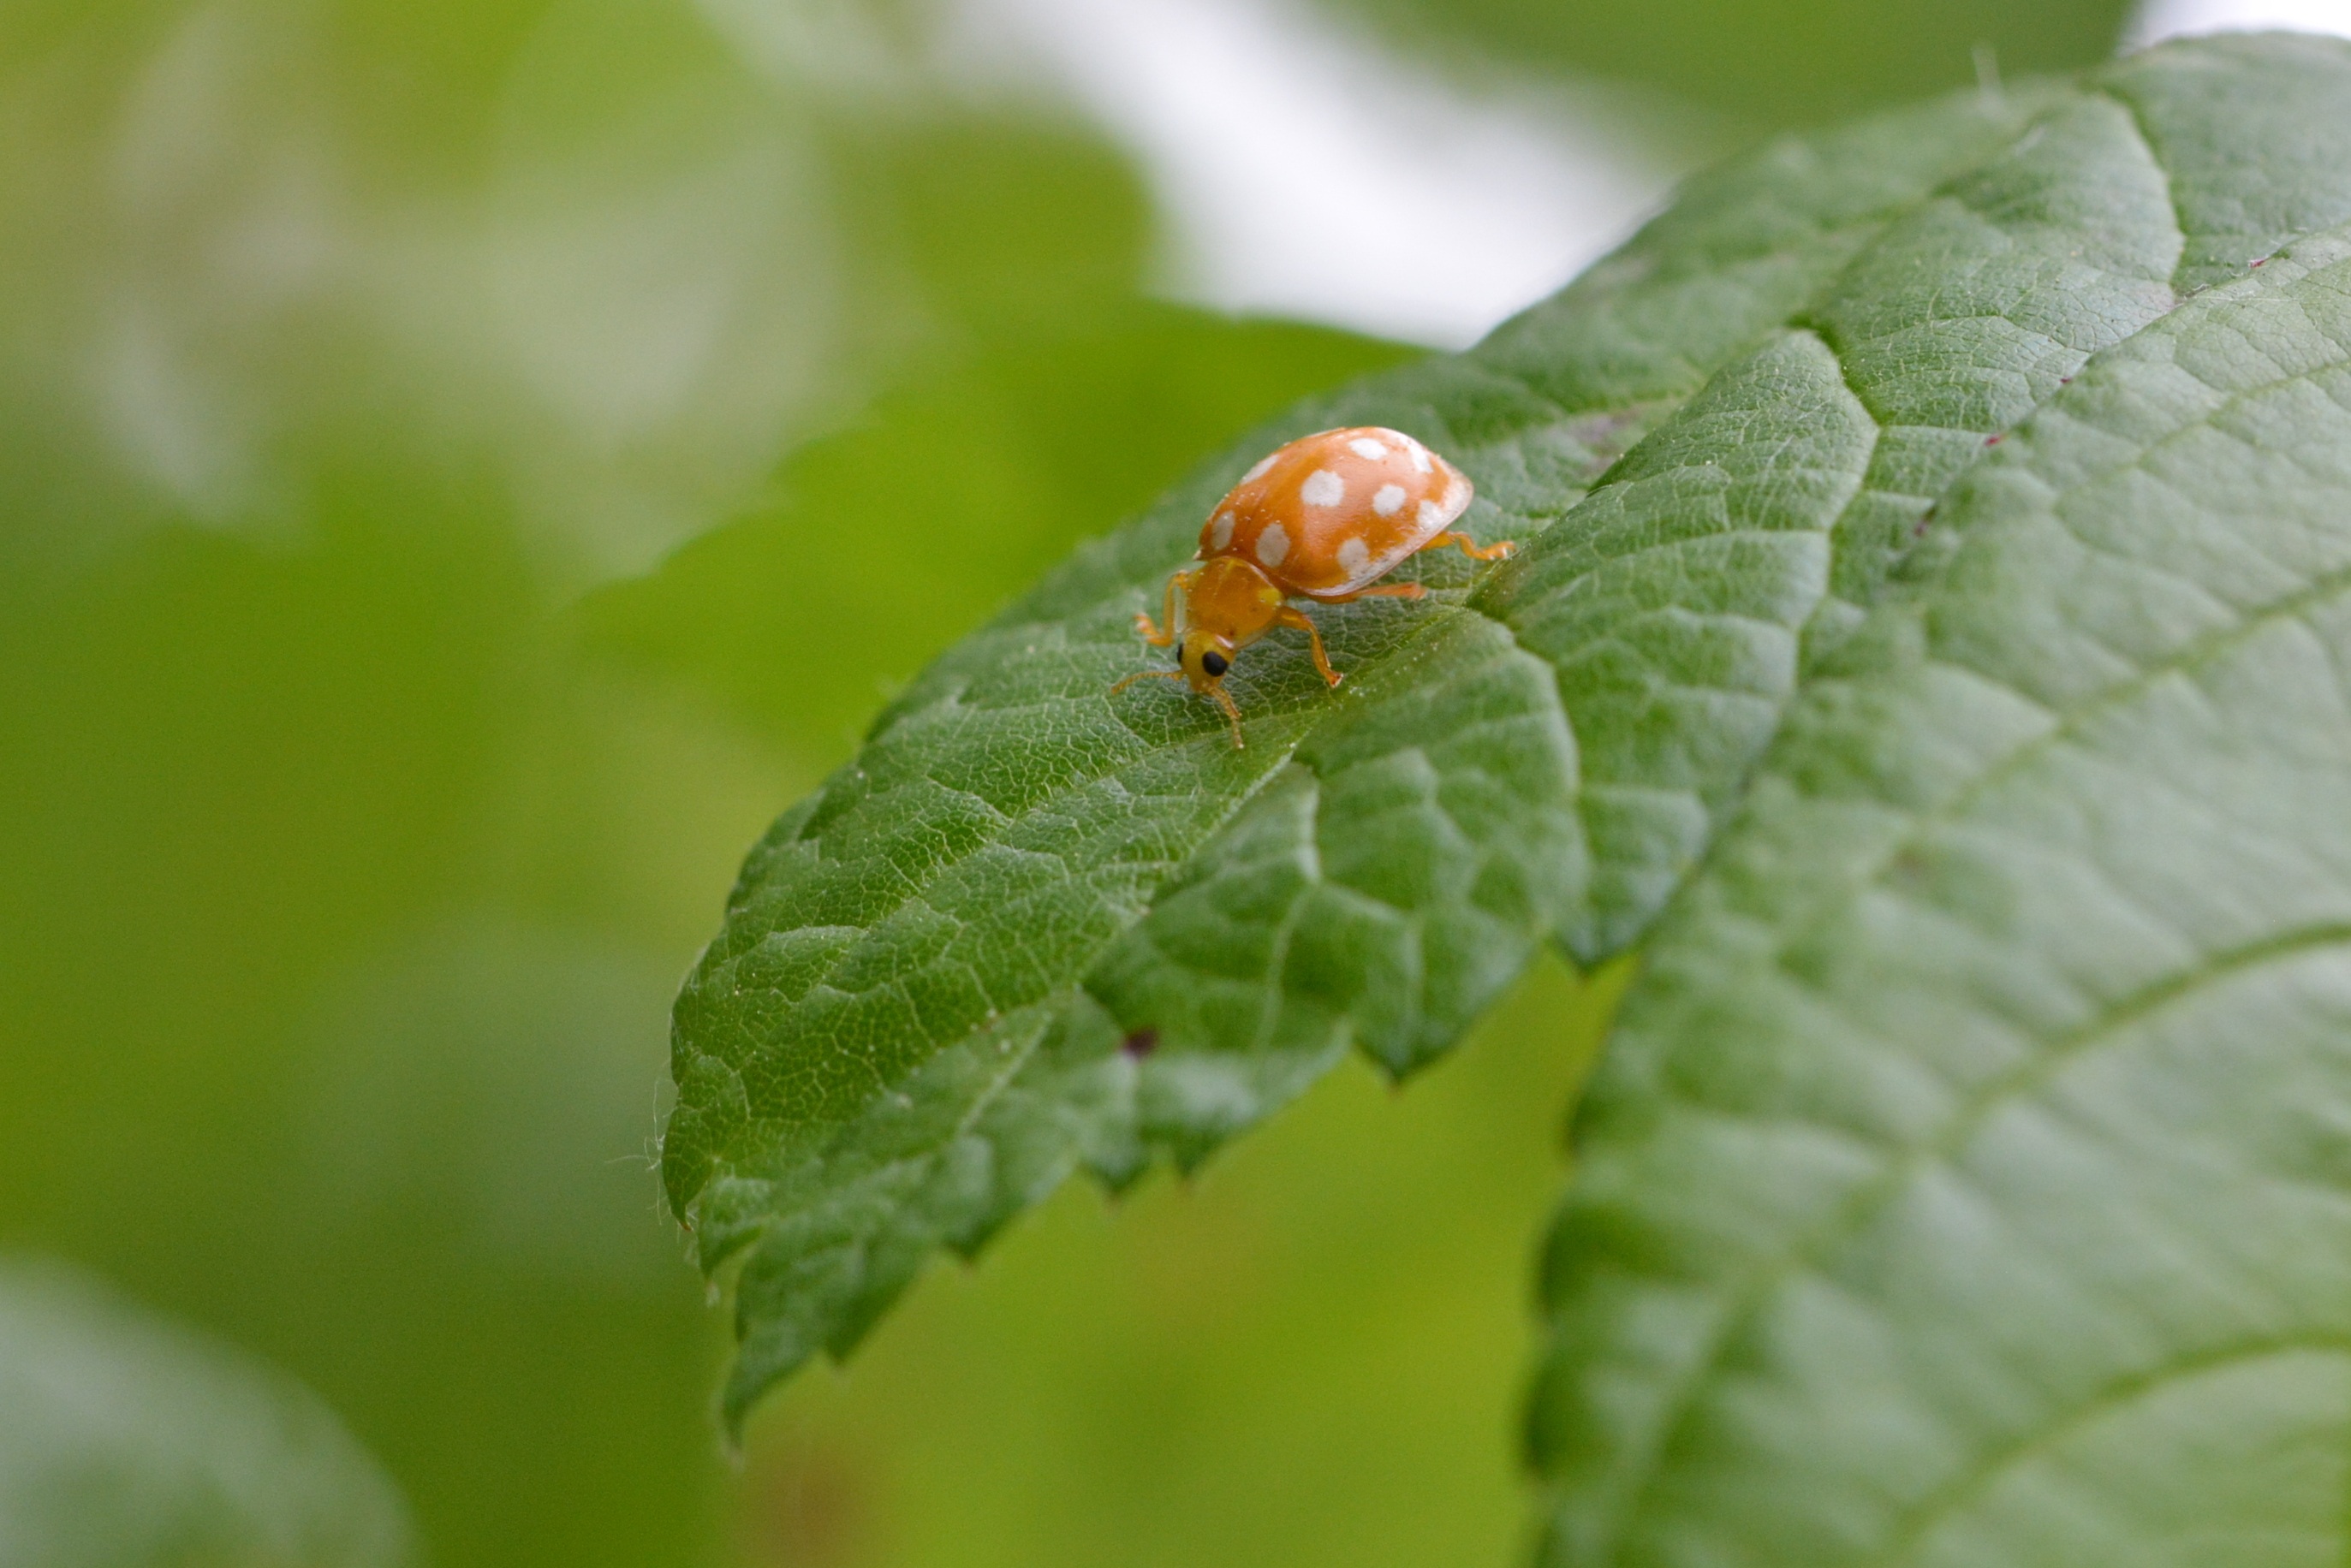
nature, leaf, flower, animal, green, insect, macro, close, fauna, ladybird, invertebrate, close up, beetle, macro photography, leaf beetle, true bugs